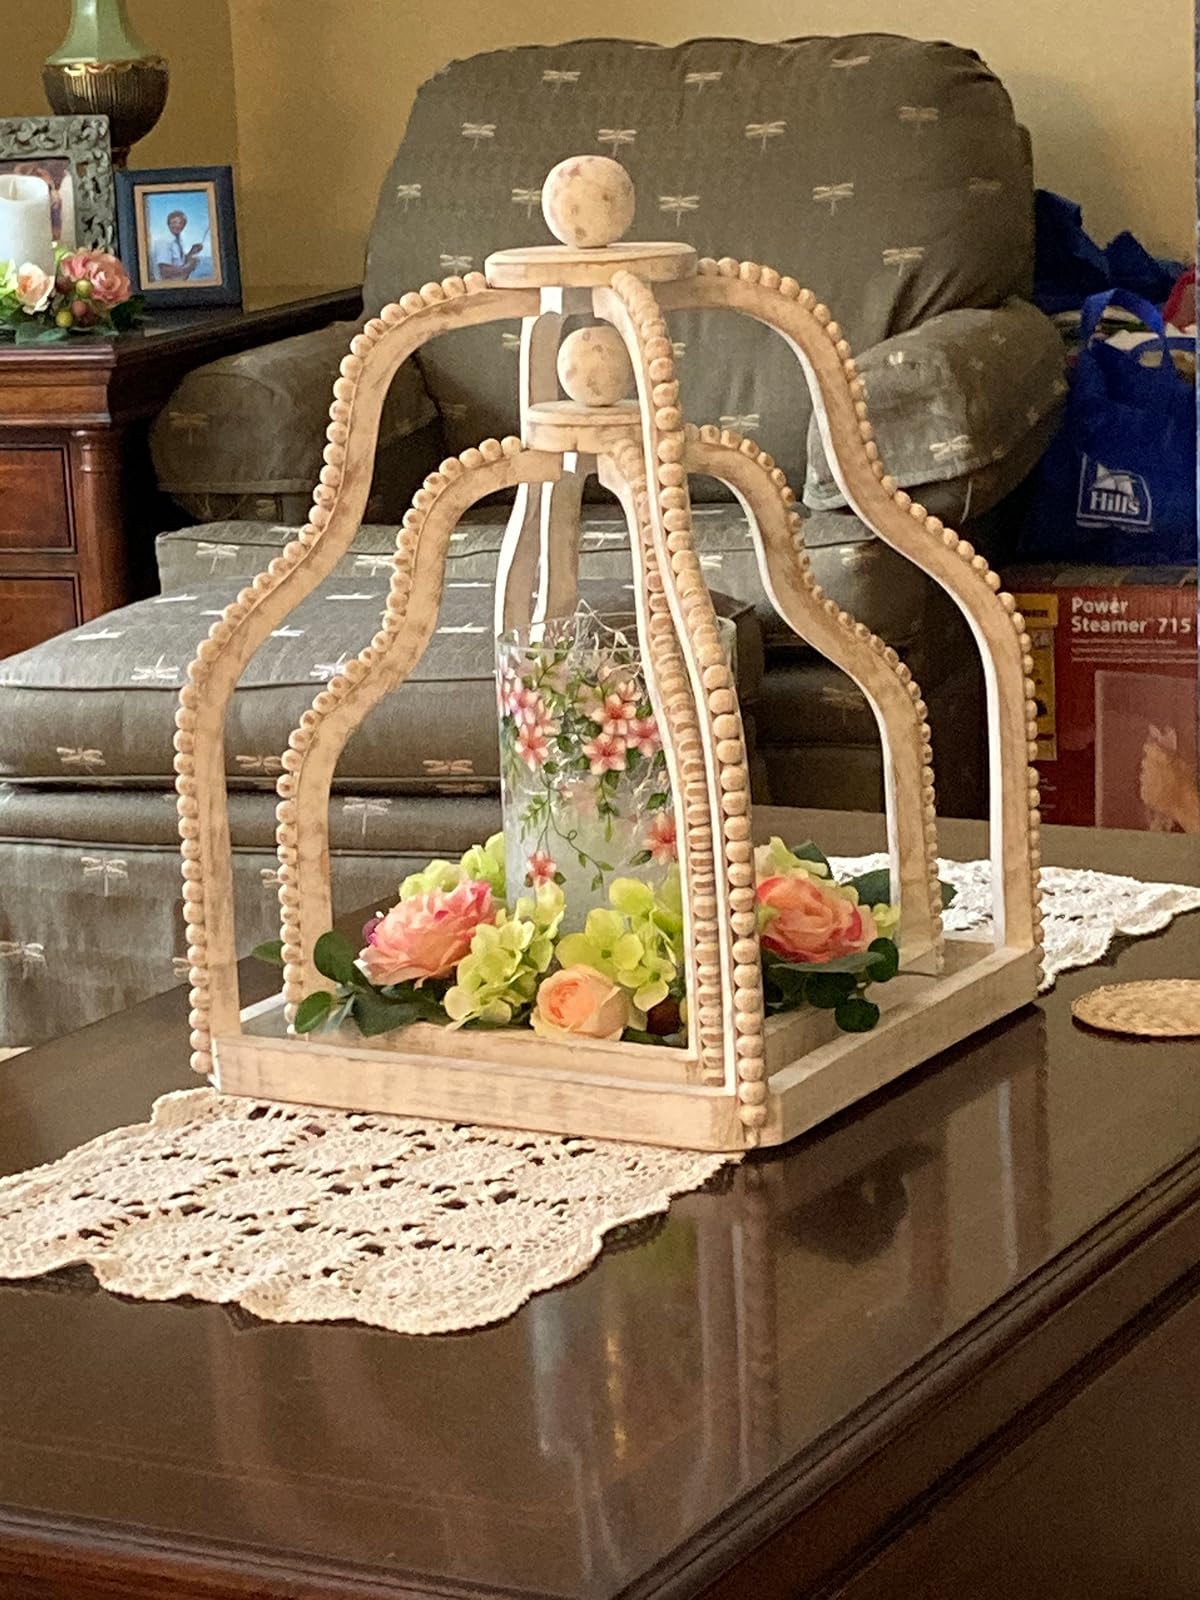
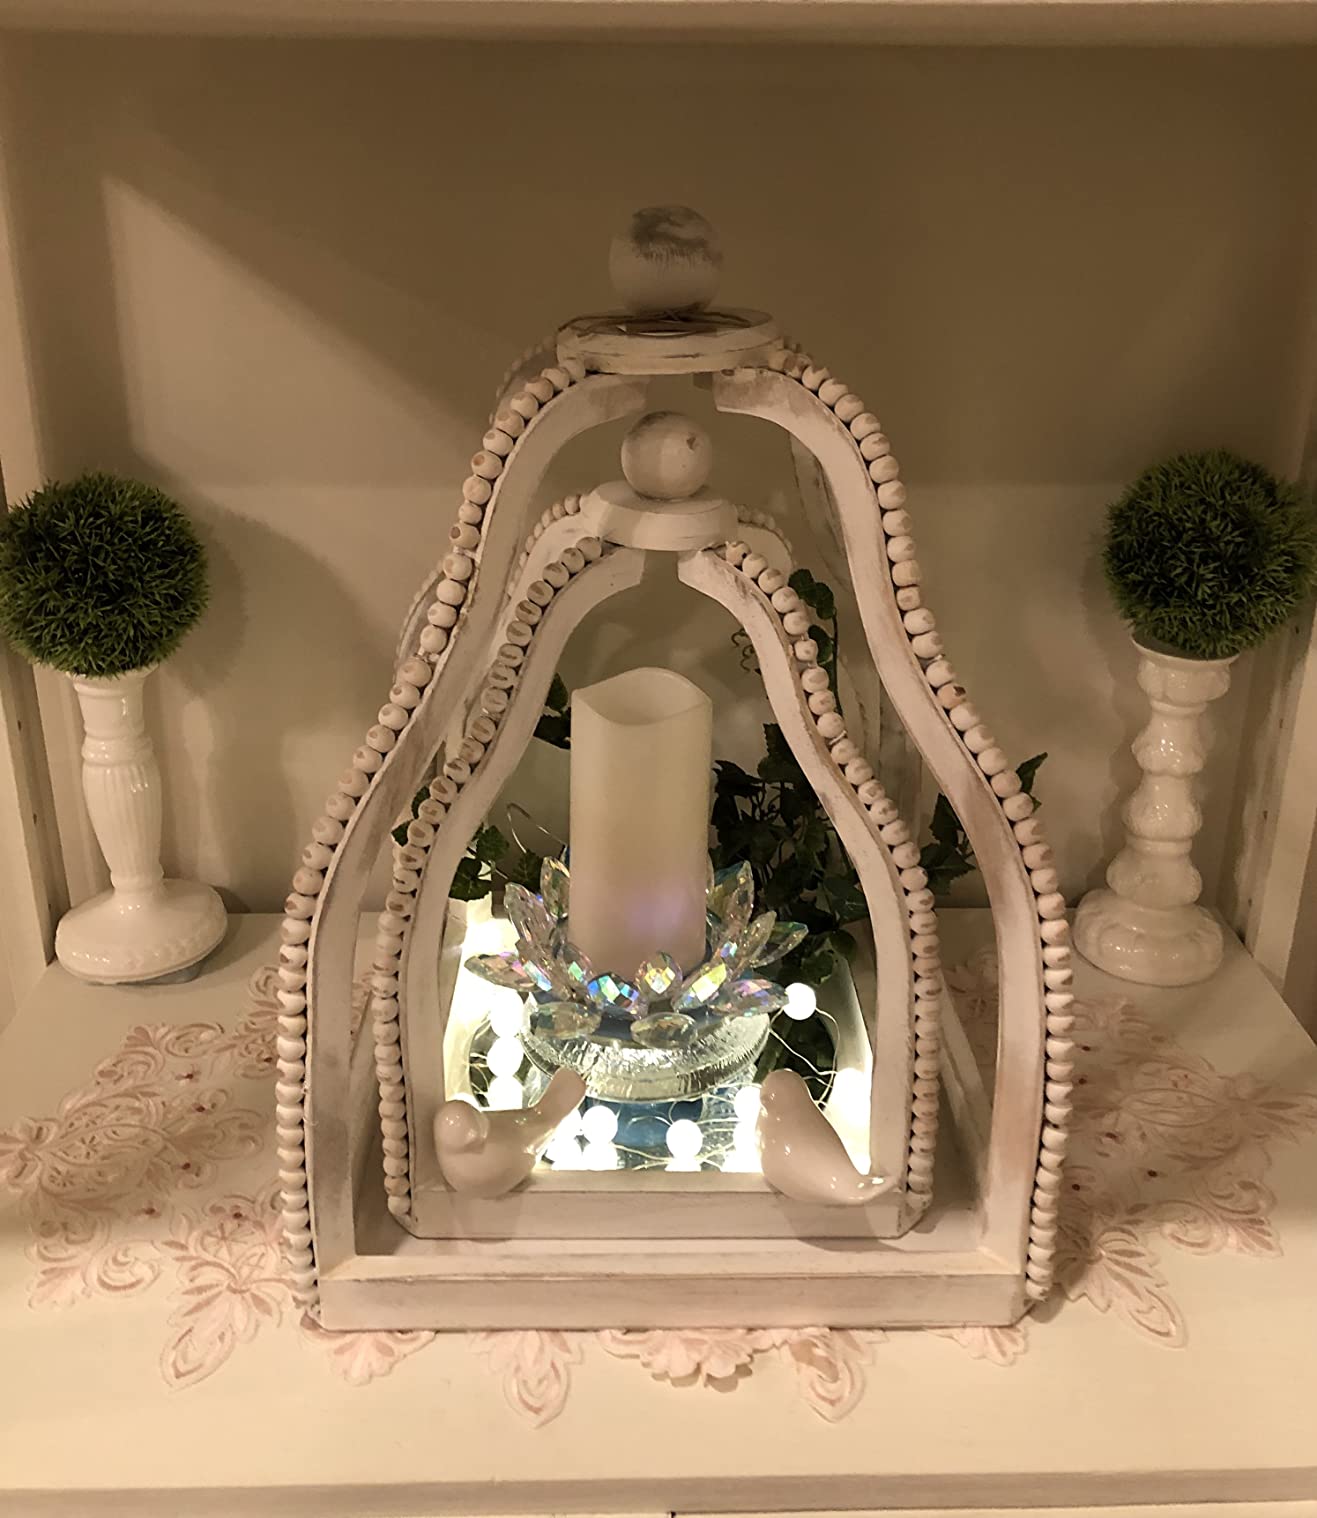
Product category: lantern
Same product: yes